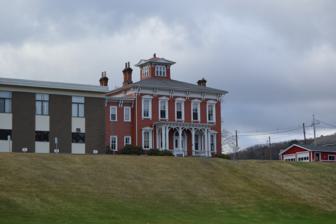
Building: Phillip Taylor House
Country: United States of America
Year built: 1841
Historic house in Pennsylvania, United States United States historic place Phillip Taylor House U.S. National Register of Historic Places View from the north Show map of Pennsylvania Show map of the United States Location Euclid Ave., Brookville, Pennsylvania Coordinates 41°9′3″N 79°4′49″W / 41.15083°N 79.08028°W / 41.15083; -79.08028 Area 1.5 acres (0.61 ha) Built c. 1841 Architectural style Italian Villa NRHP reference No. 82003790 Added to NRHP July 22, 1982 The Phillip Taylor House , also known as the Pennsylvania Memorial Home, is an historic, American home that is located in Brookville , Jefferson County, Pennsylvania . It was added to the National Register of Historic Places in 1982. History and architectural features Built circa 1841, this historic structure is a two-story, brick dwelling with a rear two-story addition and flanking wood-frame ell that was designed in the Italian Villa style. The main building has a hipped roof and belvedere. The front facade is five-bays wide and features an elaborately ornamented open porch. It was acquired for use as a soldier's convalescent home in 1889, and was used for that purpose into the 1970s. It was added to the National Register of Historic Places in 1982. References